Bobby Portis

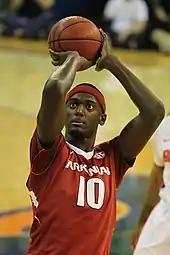
Portis at Arkansas

As a freshman at Arkansas, Portis averaged 12.3 points, 6.8 rebounds and 1.6 blocks per game. He was named to the Southeastern Conference All-Freshman team and second-team All-SEC.